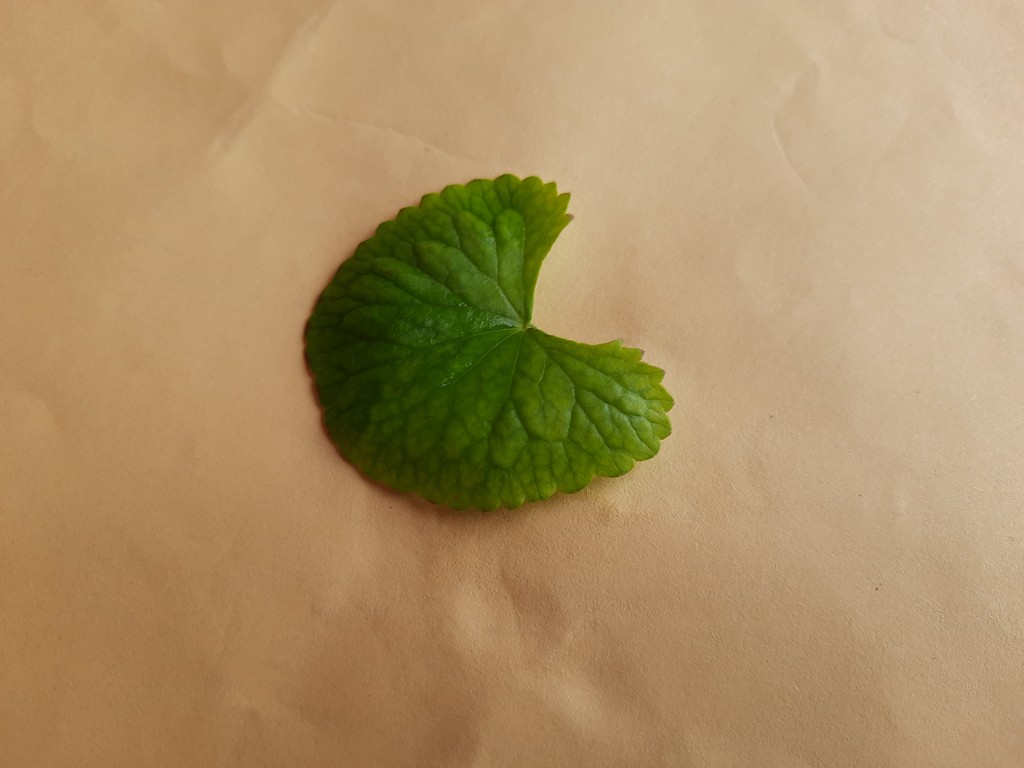
Label: Healthy